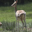
Label: deer